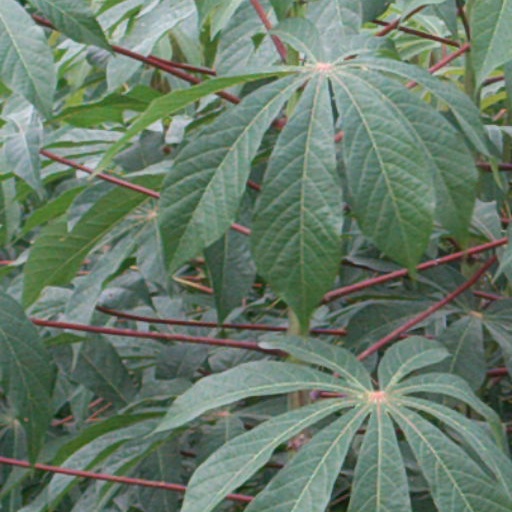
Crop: cassava